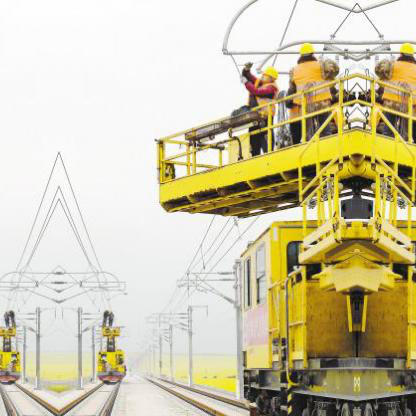
Objects in the image:
label: helmet
label: helmet
label: helmet